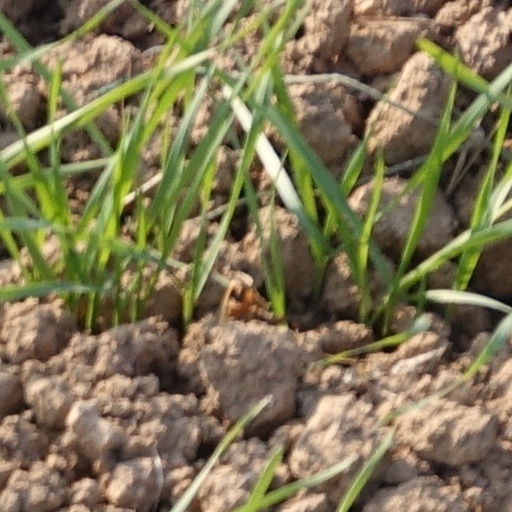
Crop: wheat